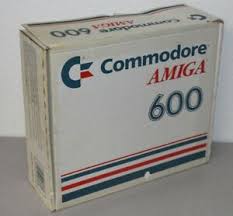
Label: cardboard